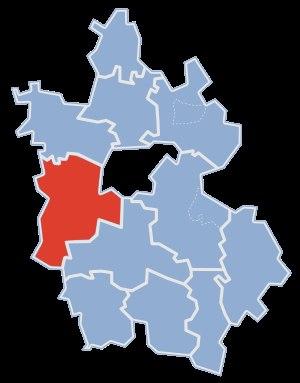
Wola Krzysztoporska est une gmina rurale du powiat de Piotrków, dans la Voïvodie de Łódź, dans le centre de la Pologne.